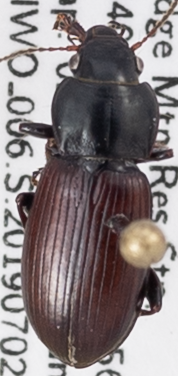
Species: Amara alpina
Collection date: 2019-07-02
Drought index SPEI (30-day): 0.794
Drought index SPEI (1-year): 0.114
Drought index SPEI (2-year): -0.1